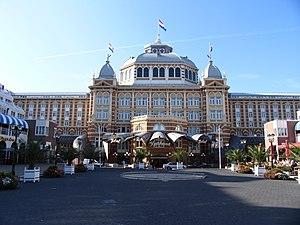
Le Kurhaus est un hôtel situé à la plage de la ville néerlandaise de Scheveningen. Le bâtiment a été conçu par Johann Friedrich Henkenhaf et Friedrich Ebert et a été ouvert en 1818.